William Suttor Jr.

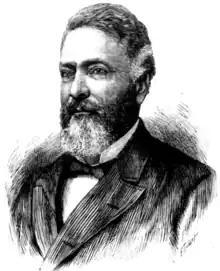

William Henry Suttor (4 November 1834 – 20 October 1905) was an Australian politician and pastoralist.